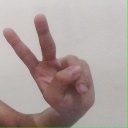
अक्षर: ऐ